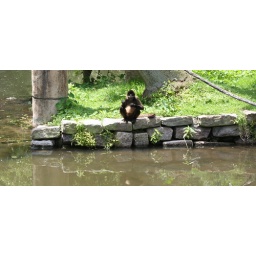
A spider monkey eating by the water at the Audubon Zoo in New Orleans.